Secret Agent: Mission One

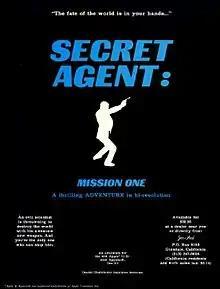

Secret Agent: Mission One is a 1983 video game published by Jor-And for Apple II.